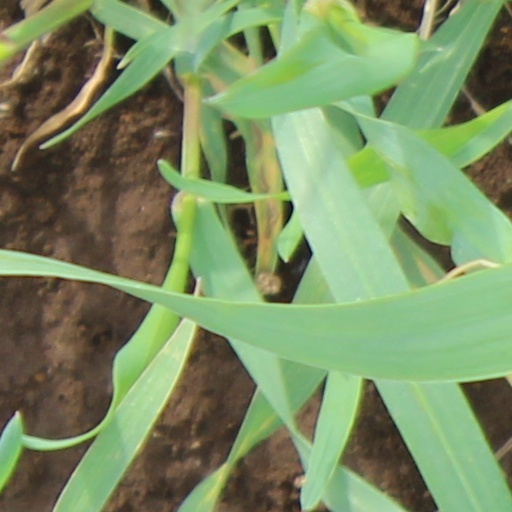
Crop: wheat